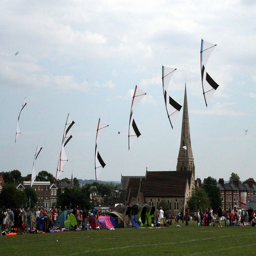
Kites flying over a green field above a crowd of people.
Kites fly in a field as people look on.
A field with several kites in the sky on a sunny day.
a large gathering of people flying kites
Some kites being blown by the wind over some buildings.